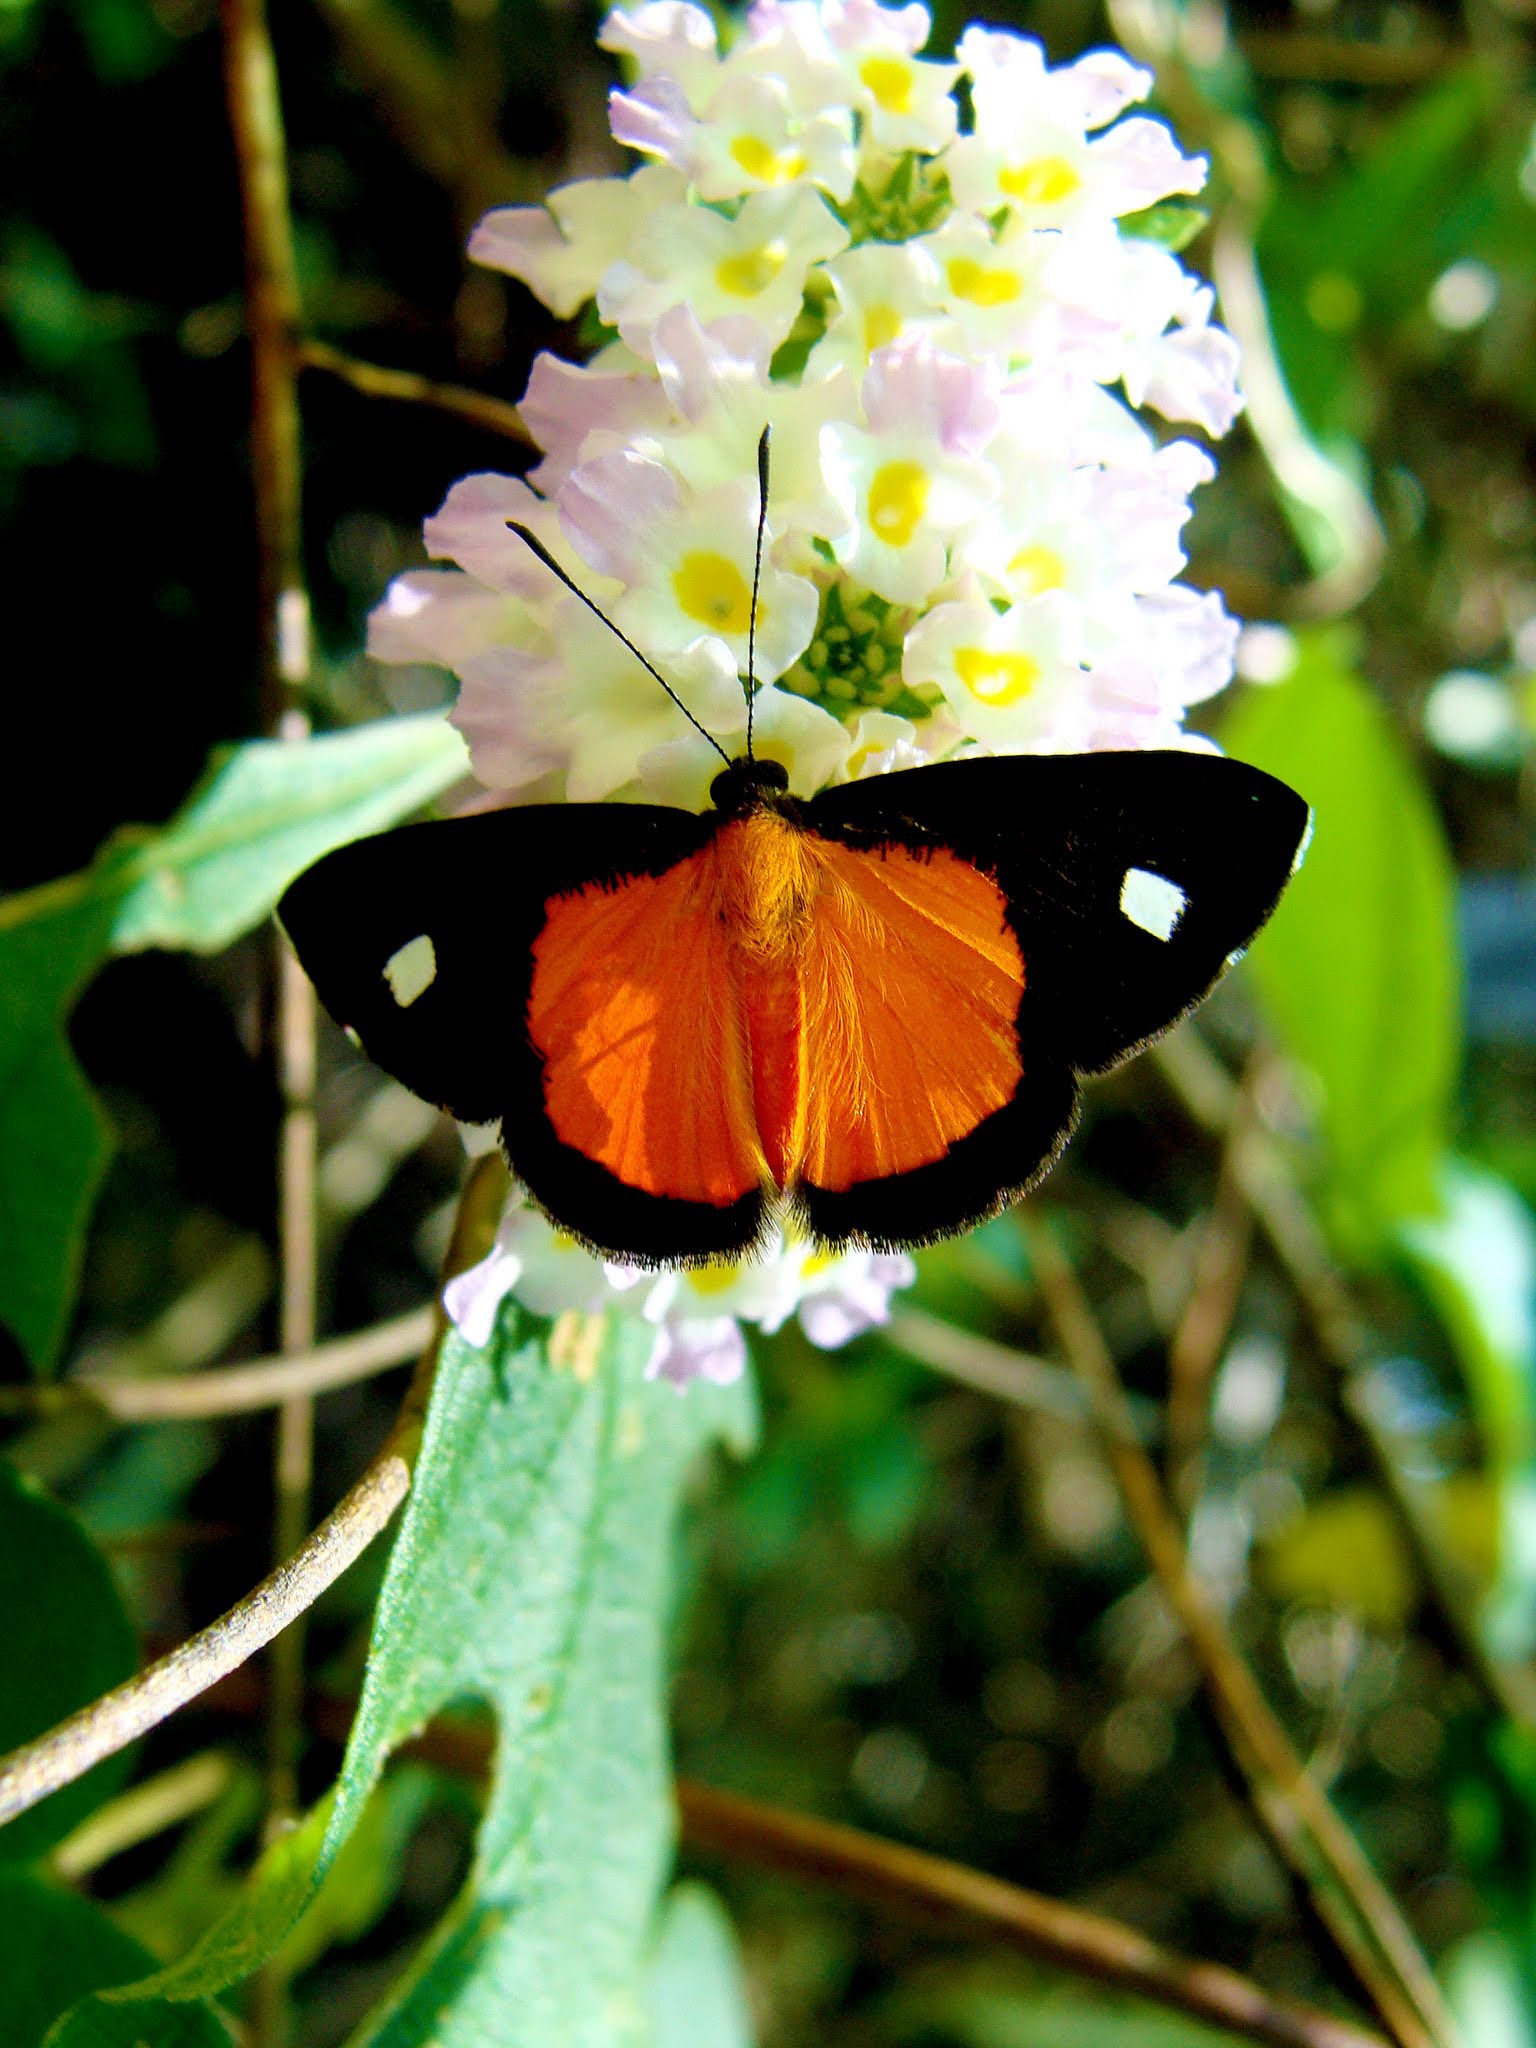
nature, blossom, plant, leaf, flower, orange, green, insect, park, botany, butterfly, yellow, flora, fauna, invertebrate, wildflower, close up, animals, diversity, beautiful, bugs, nectar, macro photography, moths and butterflies